Albina Marçal Freitas

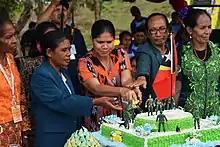
Freitas with Isabel da Costa Ferreira at the memorial to the Tchaivatcha Tragedy in 2015

She married "Miguel Pereira" (nom de guerre "Falutxai"), in 1982 during the war with Indonesia. Their best man Xanana Gusmão was to be the first president of East Timor. Her husband died in the "Tchaivatcha Tragedy" in 1985 and Freitas returned to Lospalos and was arrested. She lost two other siblings in the war and she served four years in jail . Even when released she found that she was not trusted by her former colleagues. She was not restored to her former status until 1996. She was again accepted and she took leading roles in the Organisation of East Timor Women.